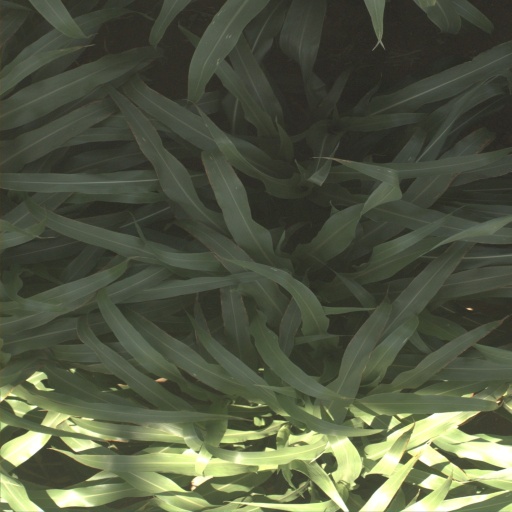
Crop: sorghum